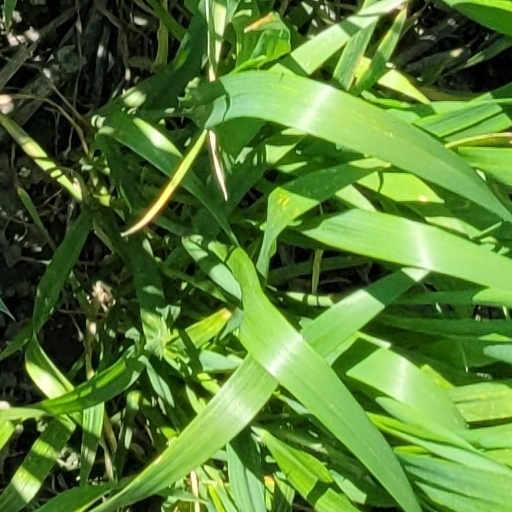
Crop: wheat